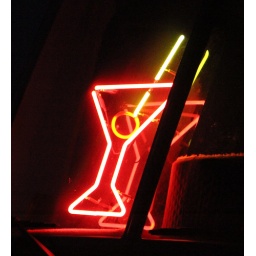
The window decor in the motor home next door